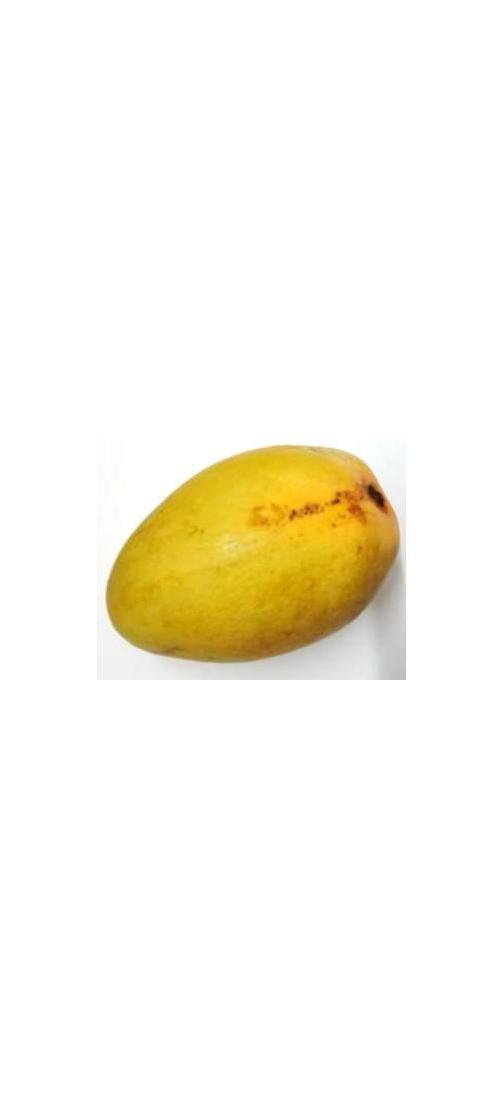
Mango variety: Bari-11